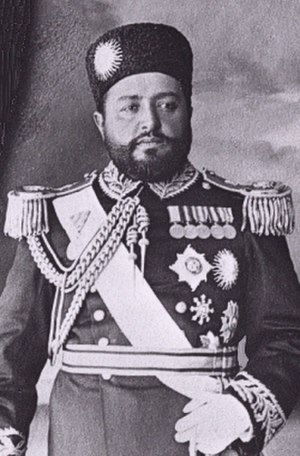
Habibullah Khan
Habibullah Khan
Habibullah Khan var emir af Afghanistan fra sin far, Abdur Rahman Khans død i 1901 til han selv blev myrdet under en jagt i 1919.